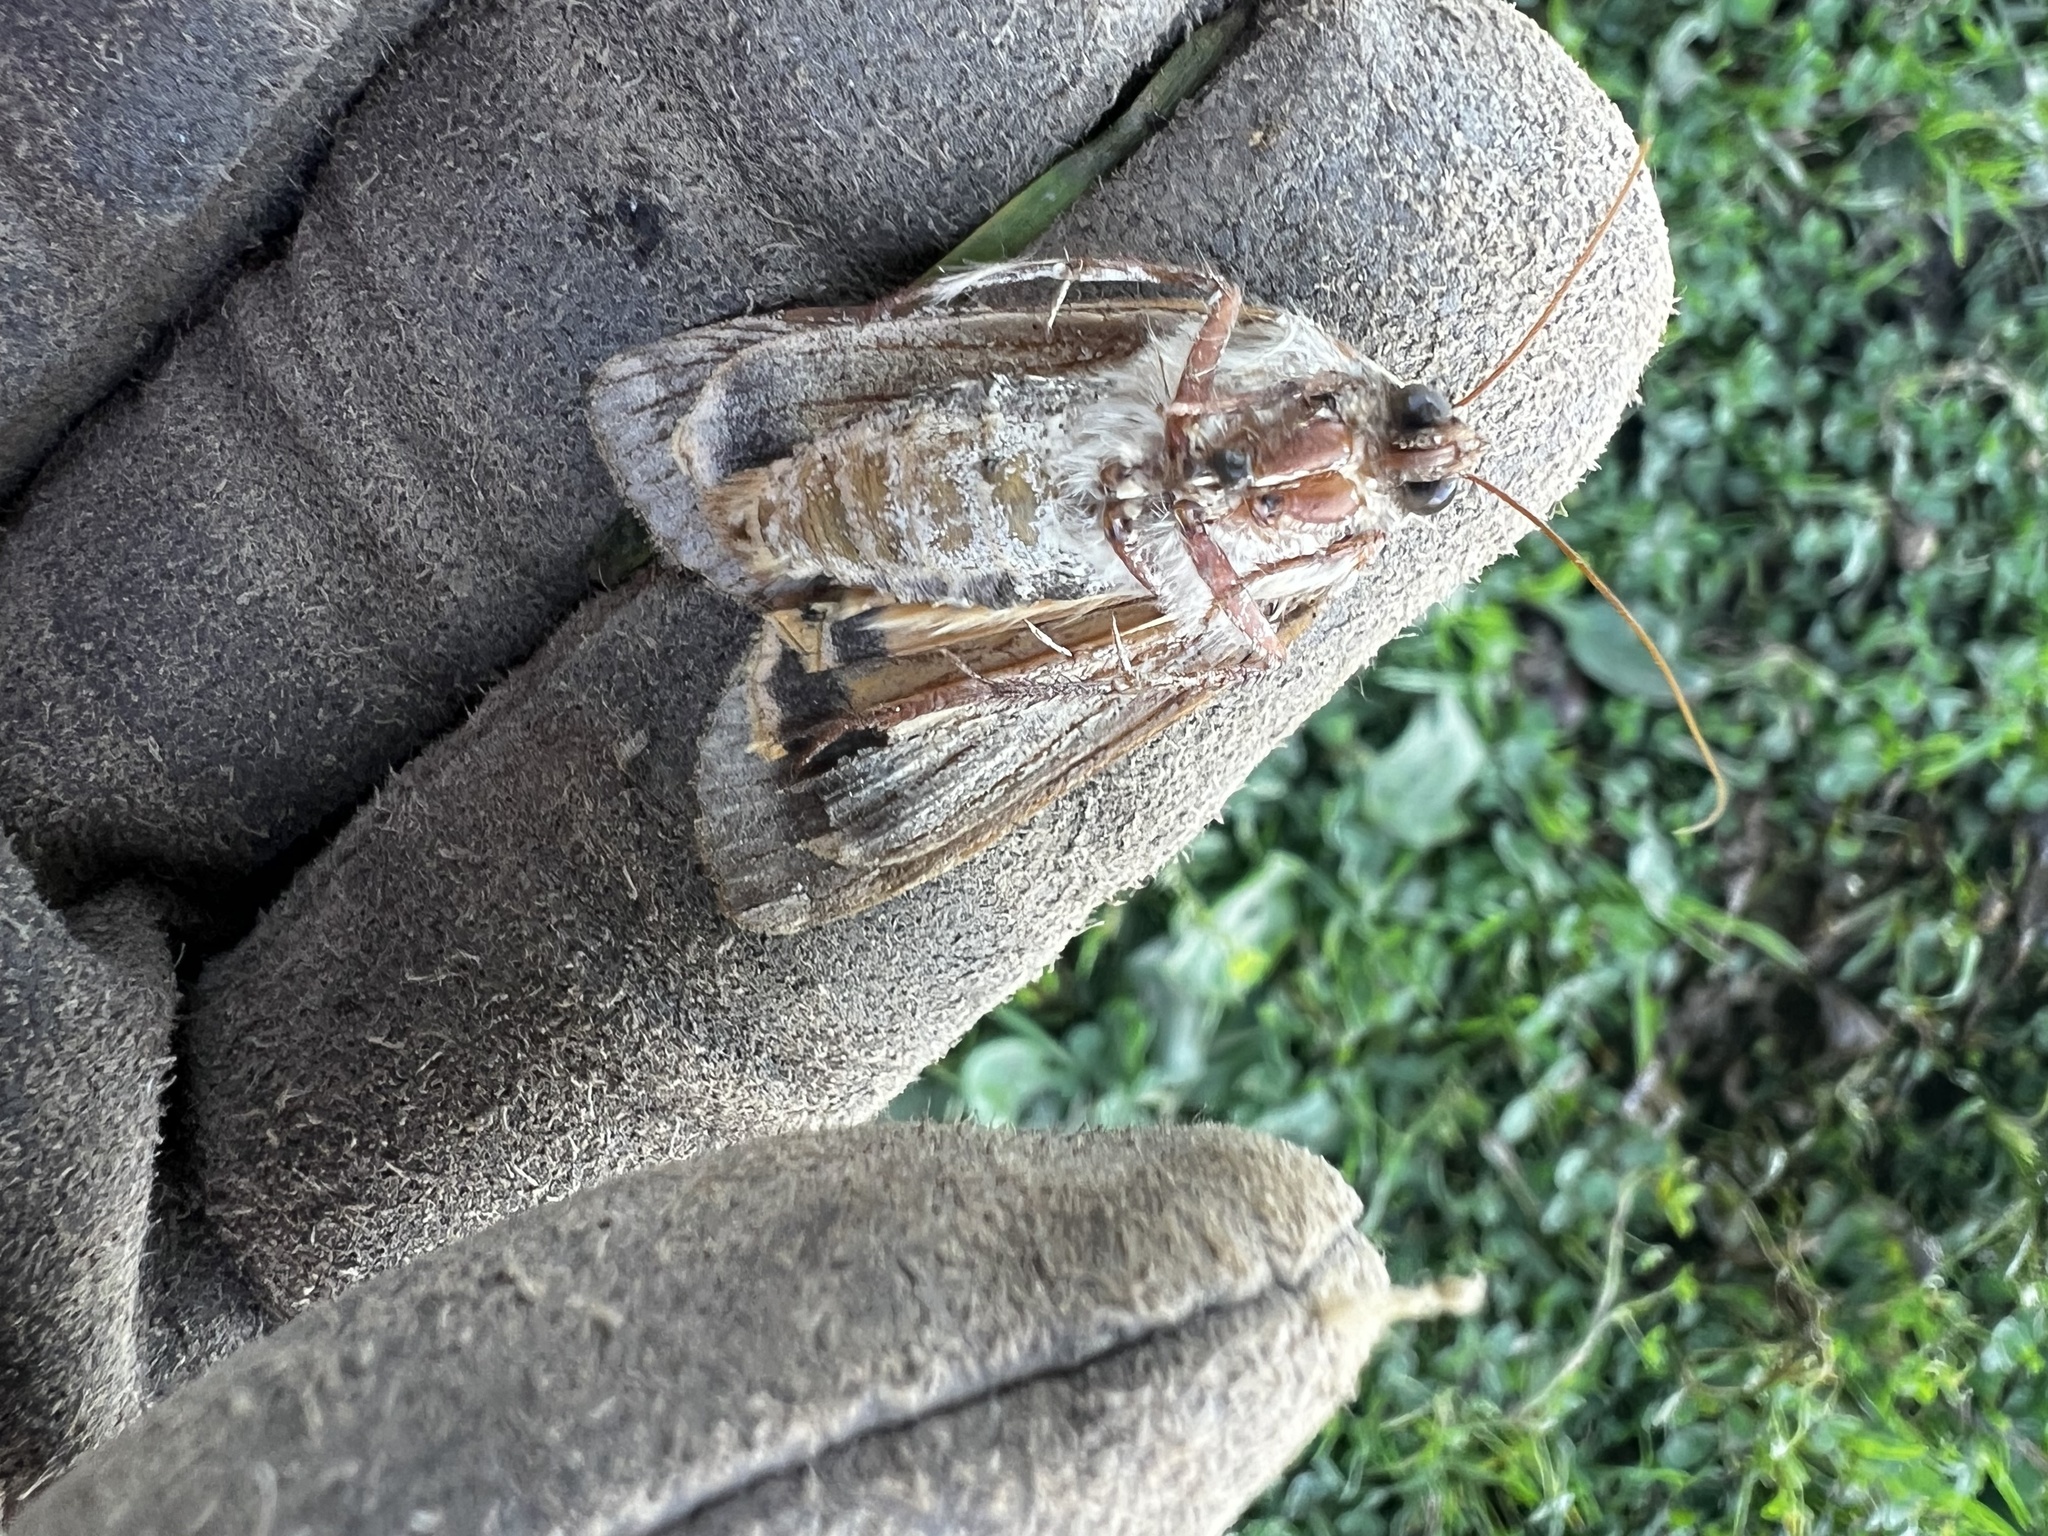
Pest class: cutworms